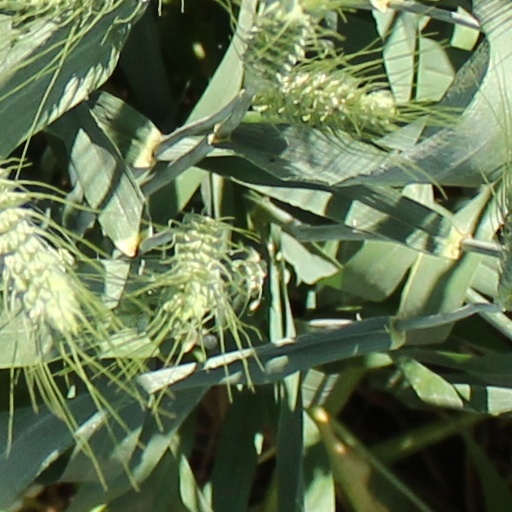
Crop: wheat